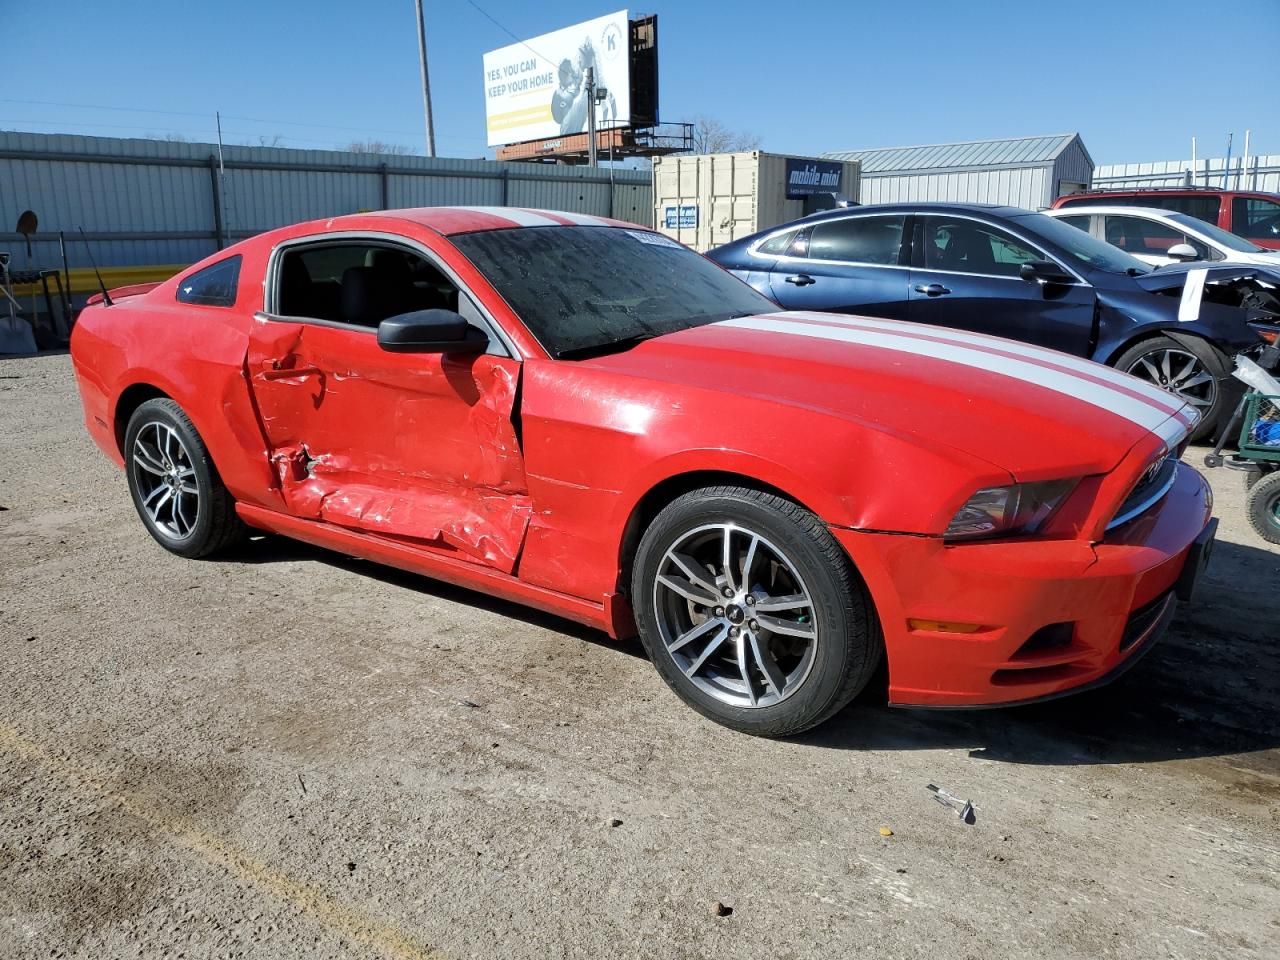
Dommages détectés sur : aile avant droite, porte avant droite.
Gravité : majeur